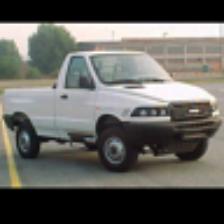
Label: NonHuman